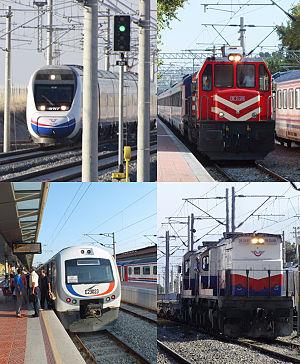
Le transport ferroviaire en Turquie est un service de transport de voyageurs et de marchandises via un réseau de chemin de fer exploité par l'entreprise publique Türkiye Cumhuriyeti Devlet Demiryolları en Turquie. Il existe aussi des réseaux ferrés de tramway et de métro.